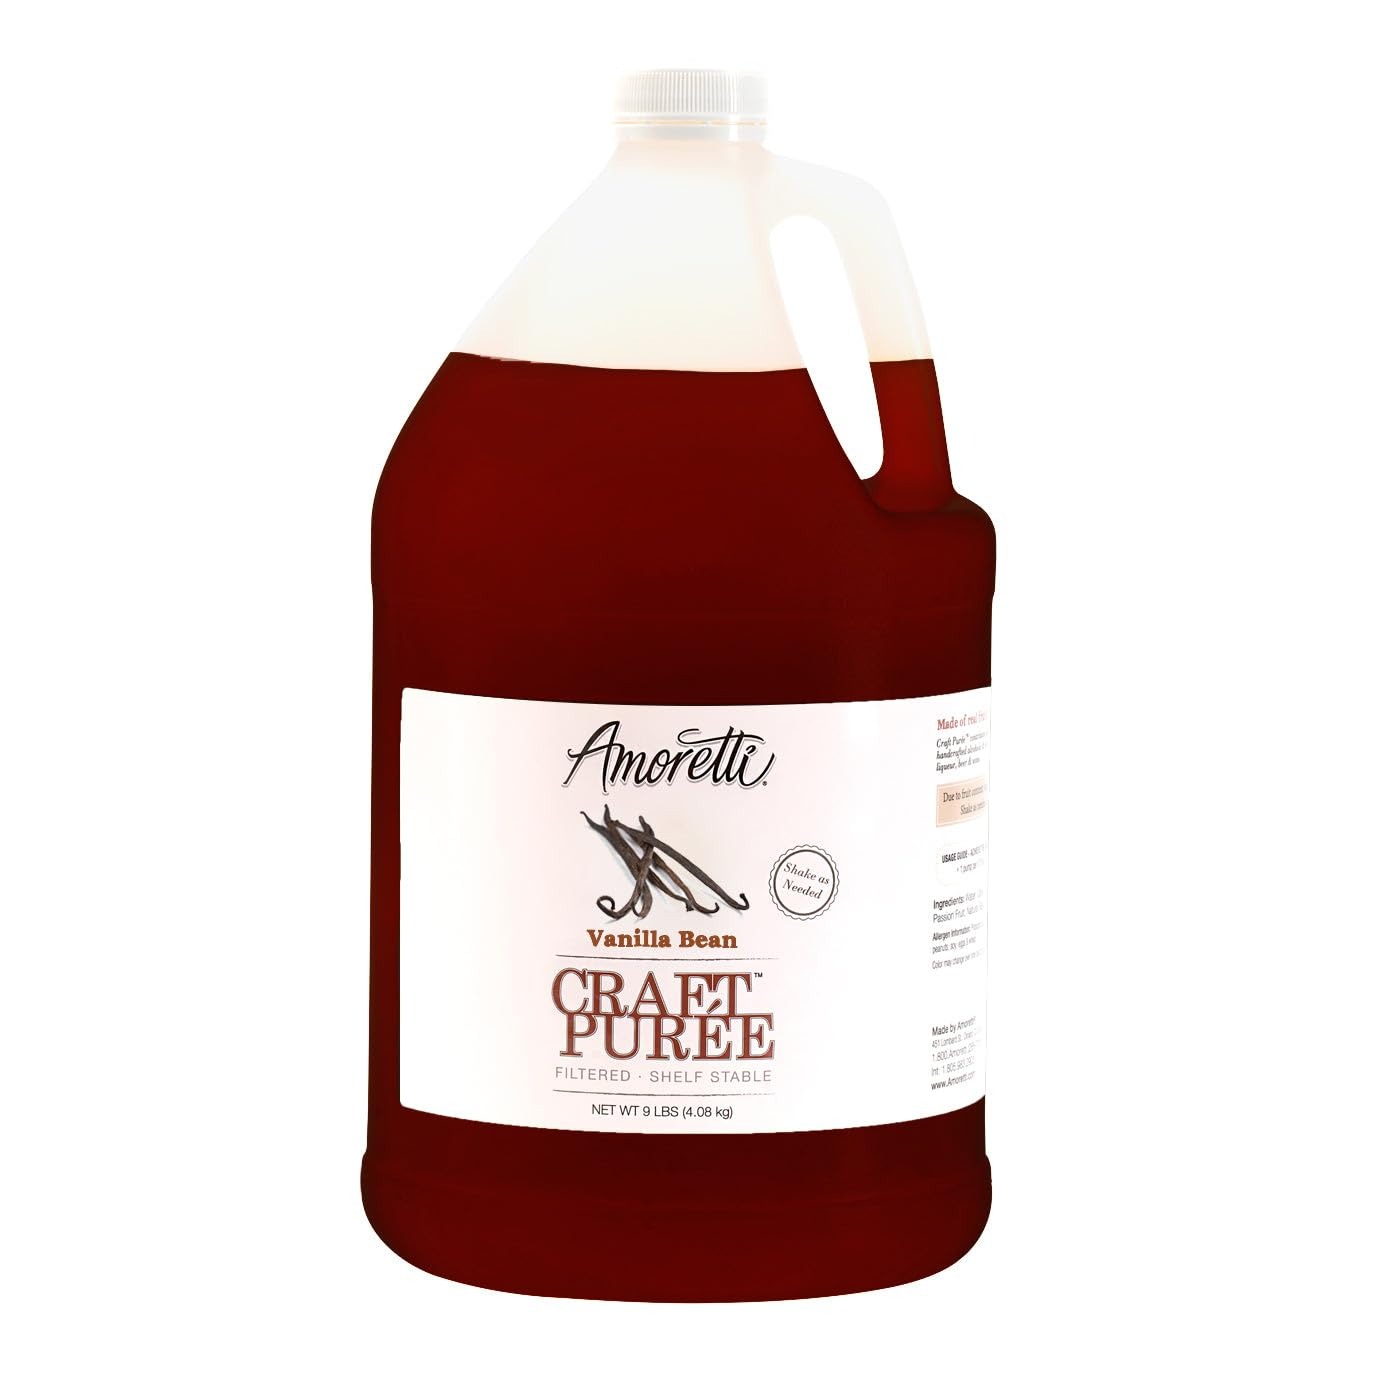
Item Name: Amoretti - Vanilla Bean Craft Puree® 9 lbs - Perfect for Brewing, Cocktails, and other Beverages, Made of Real Fruit, No Preservatives, Filtered, Super Concentrated, Fully Pasteurized, TTB Registered
Bullet Point 1: INCREDIBLE VERSATILITY: Infuse amazing flavor into your beer, cocktails, wines, and other beverages with our Craft Purées.
Bullet Point 2: SPECIFICATIONS: No preservatives, naturally flavored, super concentrated, pasteurized, filtered, TTB registered, shelf-stable, no agitating or mixing needed, and handcrafted in Southern California.
Bullet Point 3: HIGHEST QUALITY: We use only the finest and freshest ingredients to deliver delicious natural flavors in each serving.
Bullet Point 4: PUMP INCLUDED: Ensure your creations taste the same every time you make them. We include an accurate portion-controlling pump with each bottle.
Bullet Point 5: USE LEVEL: Add ?-1 pump per 12 fl. oz. or 1-3 fl. oz. by weight per gallon.
Product Description: Smooth, Rich, DecadentGive your brews the flourishing finish of warm, cozy real vanilla in your craft brews and hops. Enjoy the flavor and quality of the finest Madagascar Bourbon Vanilla beans sourced from the best. This is the perfect choice to elevate your custom beers, wines, champagnes, cocktails and mocktails. The super concentrated and fully pasteurized Amoretti Vanilla Bean craft puree is filtered and shelf stable even after opening.Amoretti Vanilla Bean Craft Puree is one of our popular flavors in the product line and is perfect for flavoring your brew anywhere from a beer glass to a tank with optimum ease and zero wastage! It infuses smoothly and seamlessly without any mixing and sedimentation! For easy addition, the 750ml bottles come with a free portion control pump and ensure ease of testing in a single glass before scaling. It also makes it convenient for tap rooms and restaurants to flavor a single glass at a time.The unique feature of the Amoretti Craft Puree is that all the flavors in the product line have the same use level and you can mix flavors to let your creativity take the lead and combine flavors with ease. Also, we ensure that you get the most delicious real fruit, all year round, be it exotic, tropical, or seasonal. Consistency and superior taste without any preservatives is the Amoretti promise for you!Taste and relish the difference of quality in the Amoretti ingredients, sourced from the best and delivered to you at the finest!
Value: 144.0
Unit: Ounce

Price: 204.49